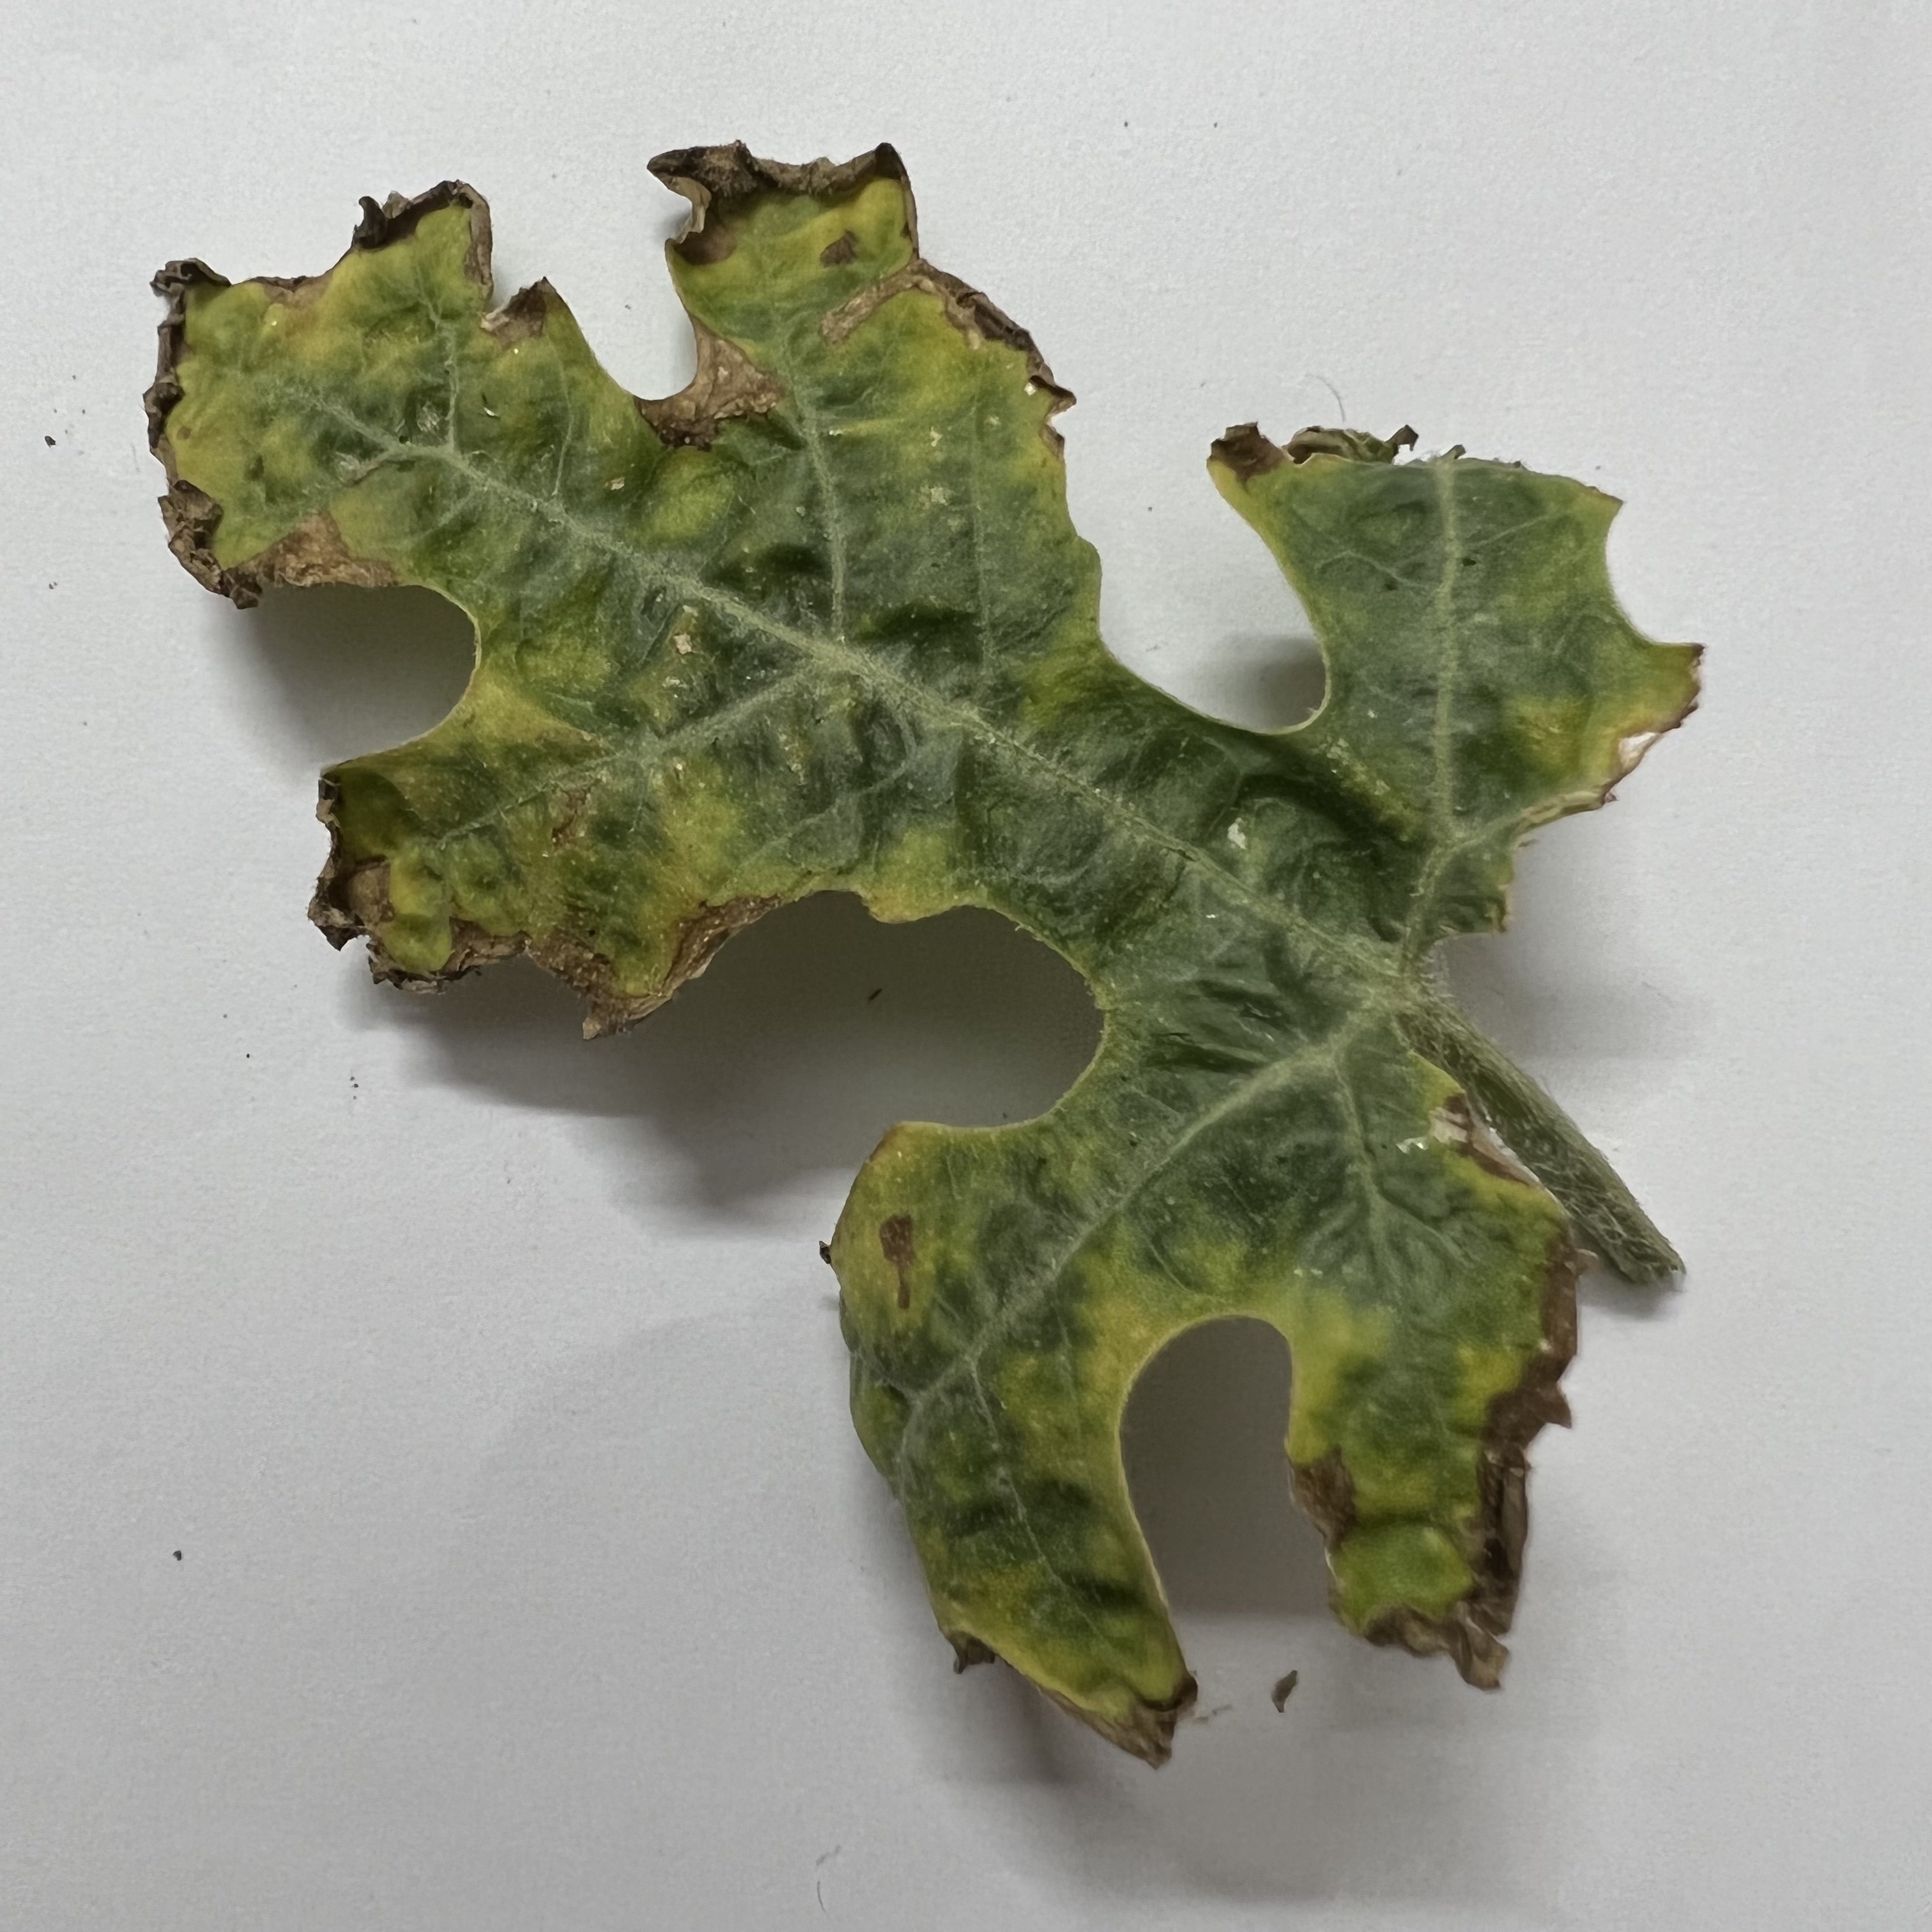
Label: Downy_Mildew